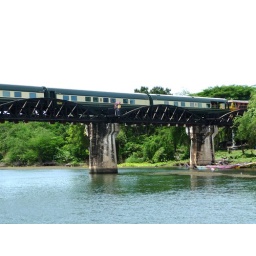
orient exspress , on the bridge over the river kwai